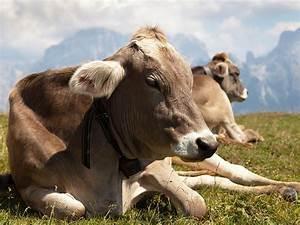
cow